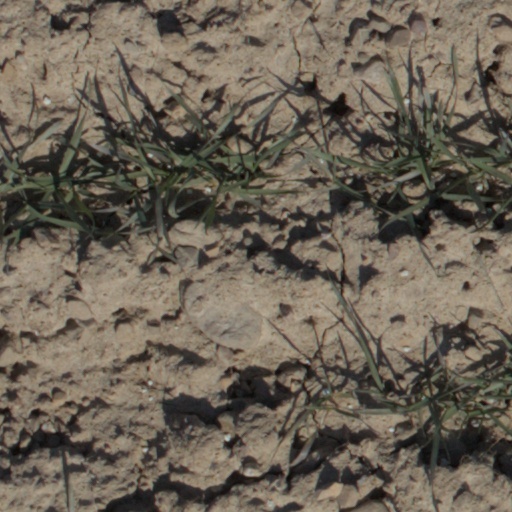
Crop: wheat